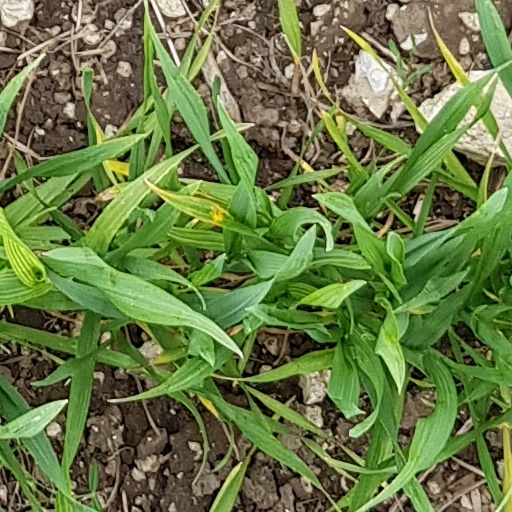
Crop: wheat